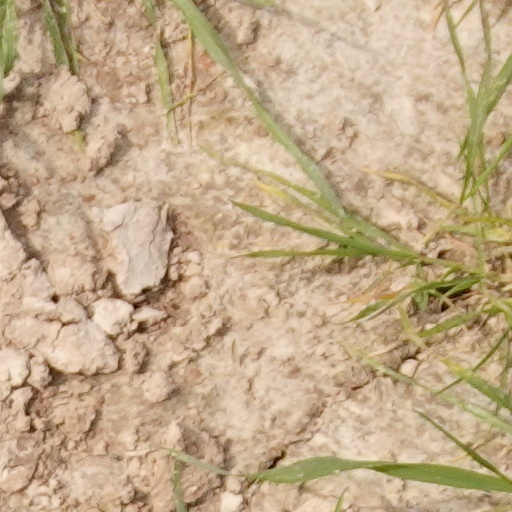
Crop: wheat